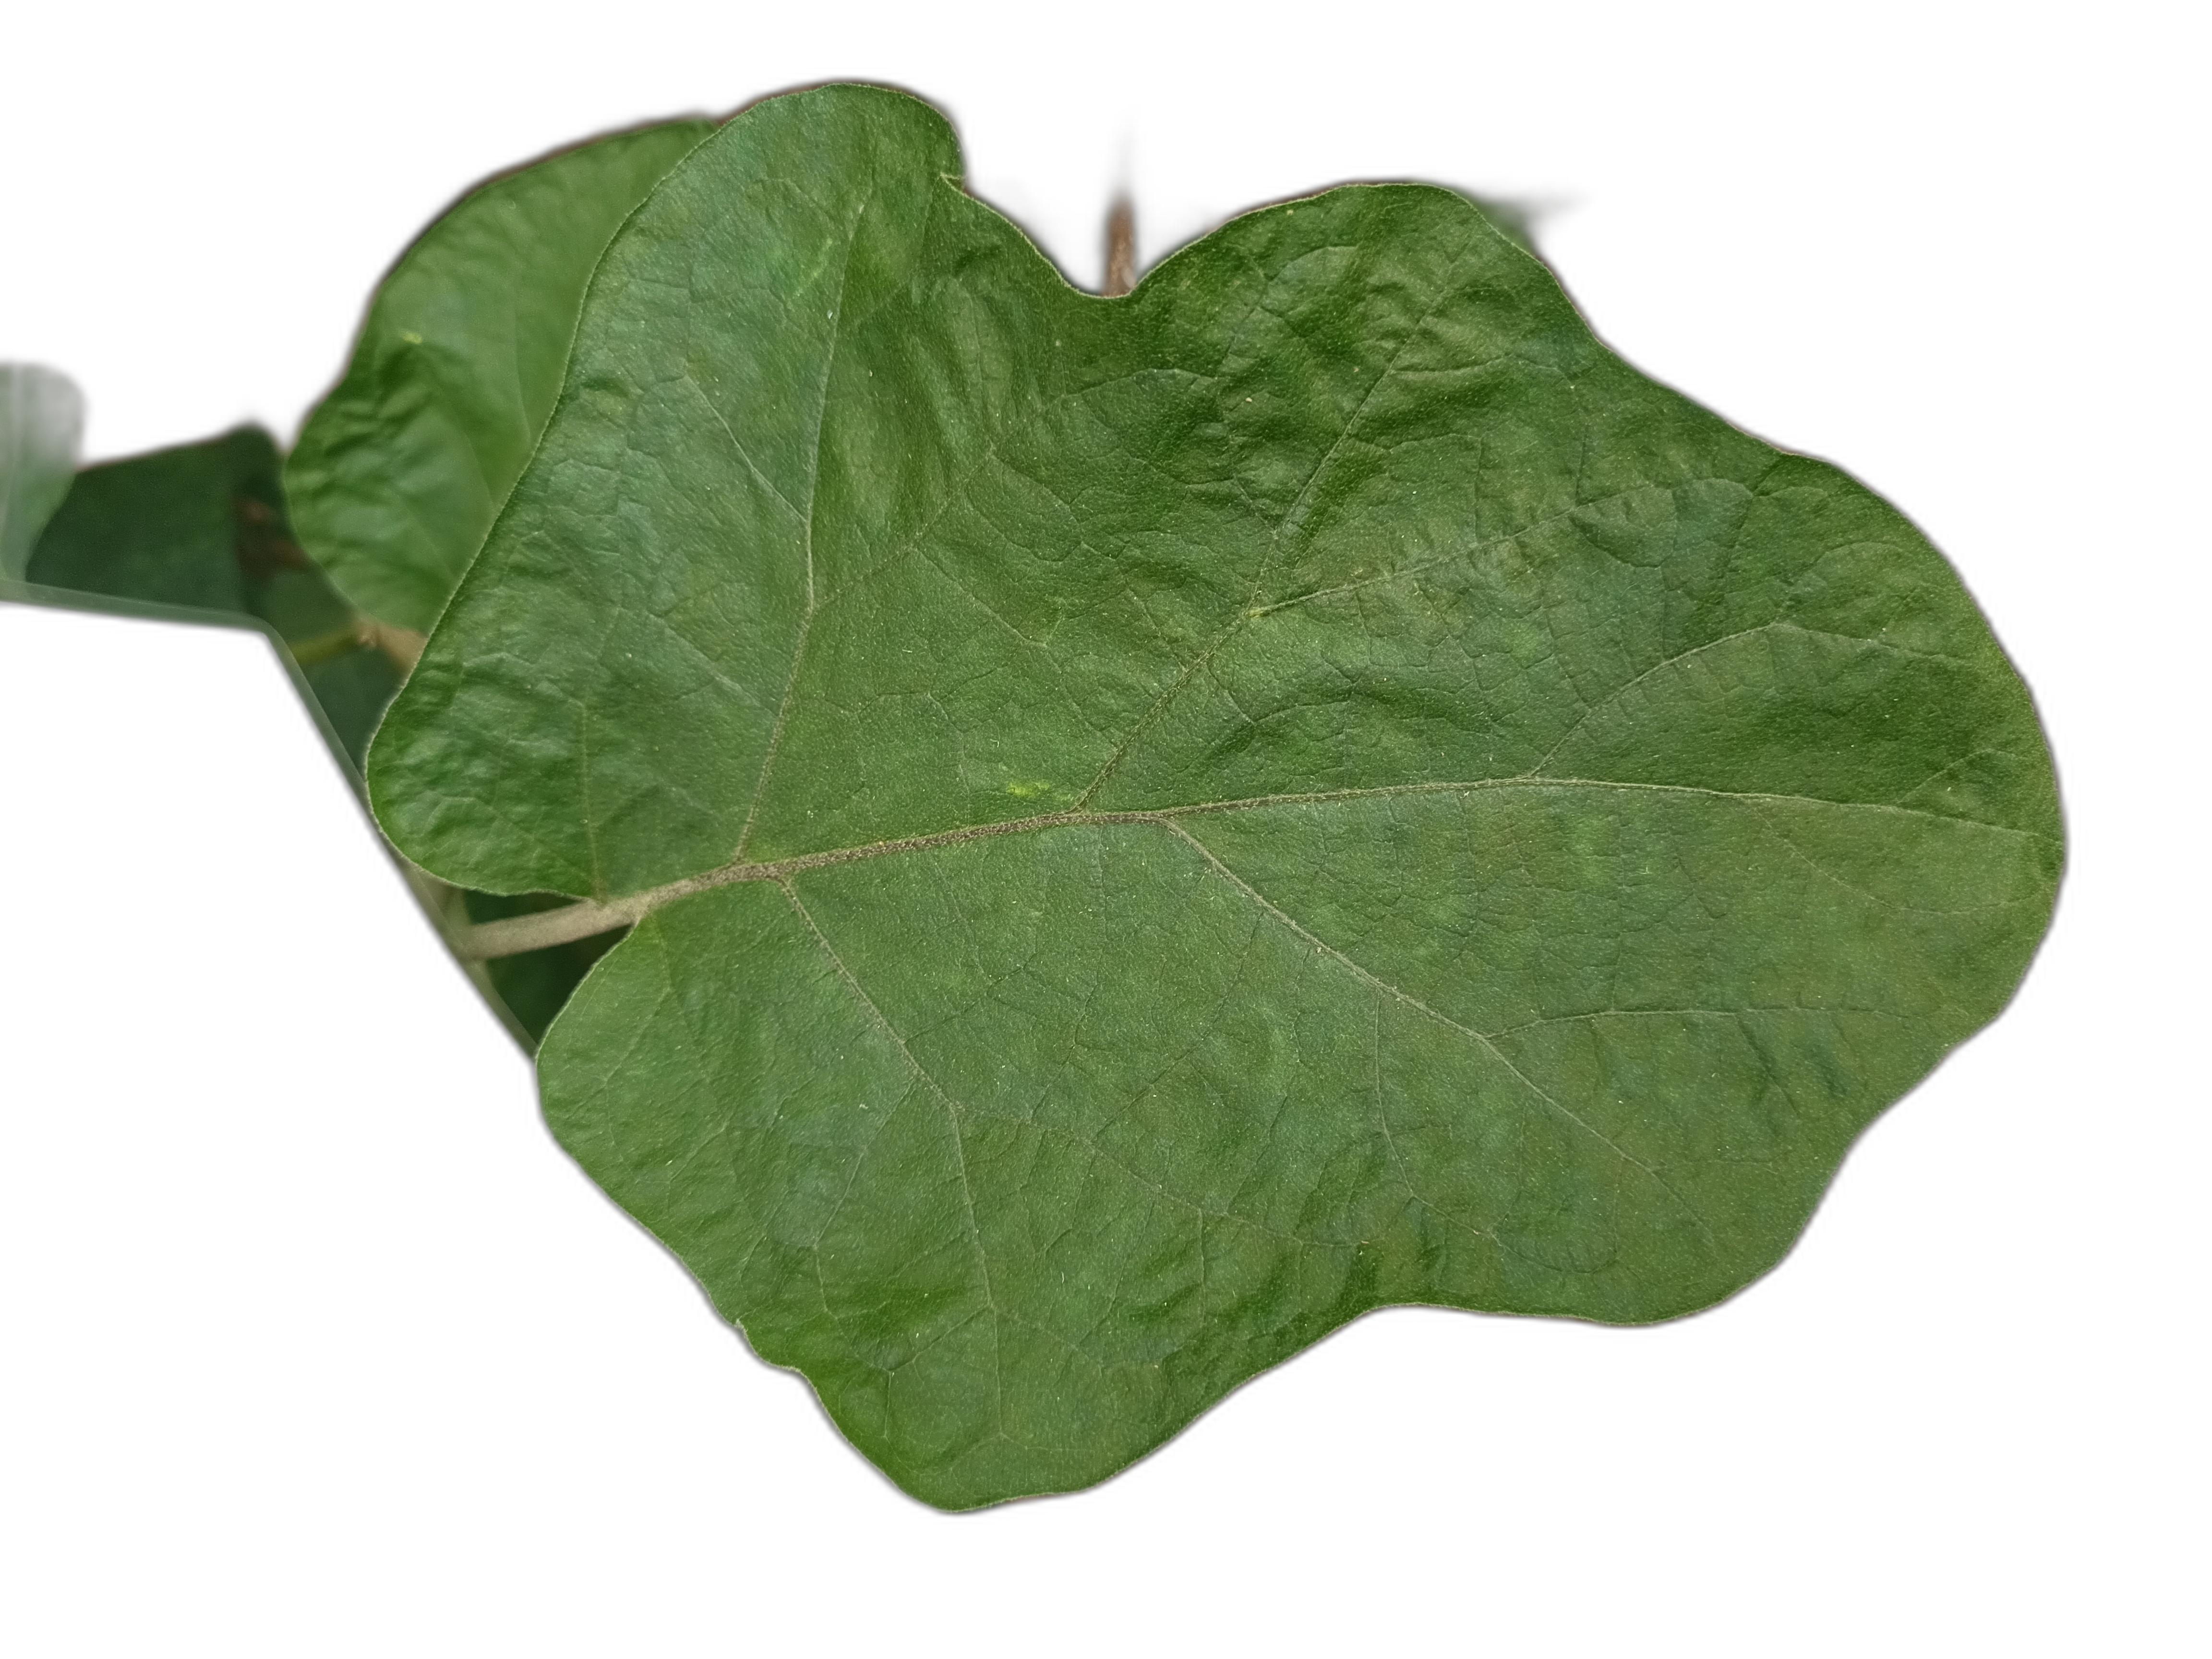
Label: Healthy Leaf